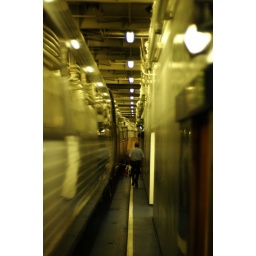
Hamburg to Copenhagen by train that goes on a boat